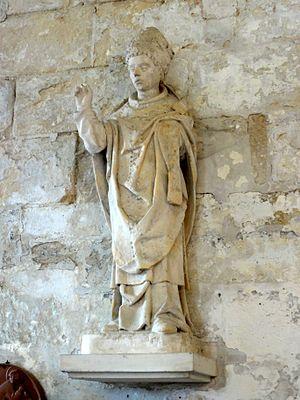
Statue d'un saint évêque dite Saint-Clair du Vexin.
L'église Saint-Clair est une église catholique paroissiale située à Hérouville-en-Vexin, en France. De première vue, il semble s'agir d'un édifice homogène du XVᵉ siècle. Effectivement, les élévations latérales, le mur du chevet, le clocher et la charpente de la toiture ont été construits pendant une seule campagne de 1443 à 1468 environ. Mais à l'intérieur, le chœur est encore presque roman, et la nef en grande partie gothique primitif. L'on y trouve quelques intéressants chapiteaux du XVᵉ siècle qui remplacent des pièces manquantes, mais aussi les témoignages de nombreux compromis qui résultent des contraintes économiques, et qui paraissent souvent maladroits. La cohabitation d'éléments de différentes époques dans une même partie de l'édifice est caractéristique de nombreuses églises rurales du Vexin, et l'église Saint-Clair en est un bon exemple. Elle montre surtout comment la reconstruction d'une église se faisait au milieu du XVᵉ siècle, avant la fin définitive de la guerre de Cent Ans et pendant les années encore difficiles qui suivent, quand les conditions d'une reconstruction ne sont pas encore réunies dans la plupart des villages.